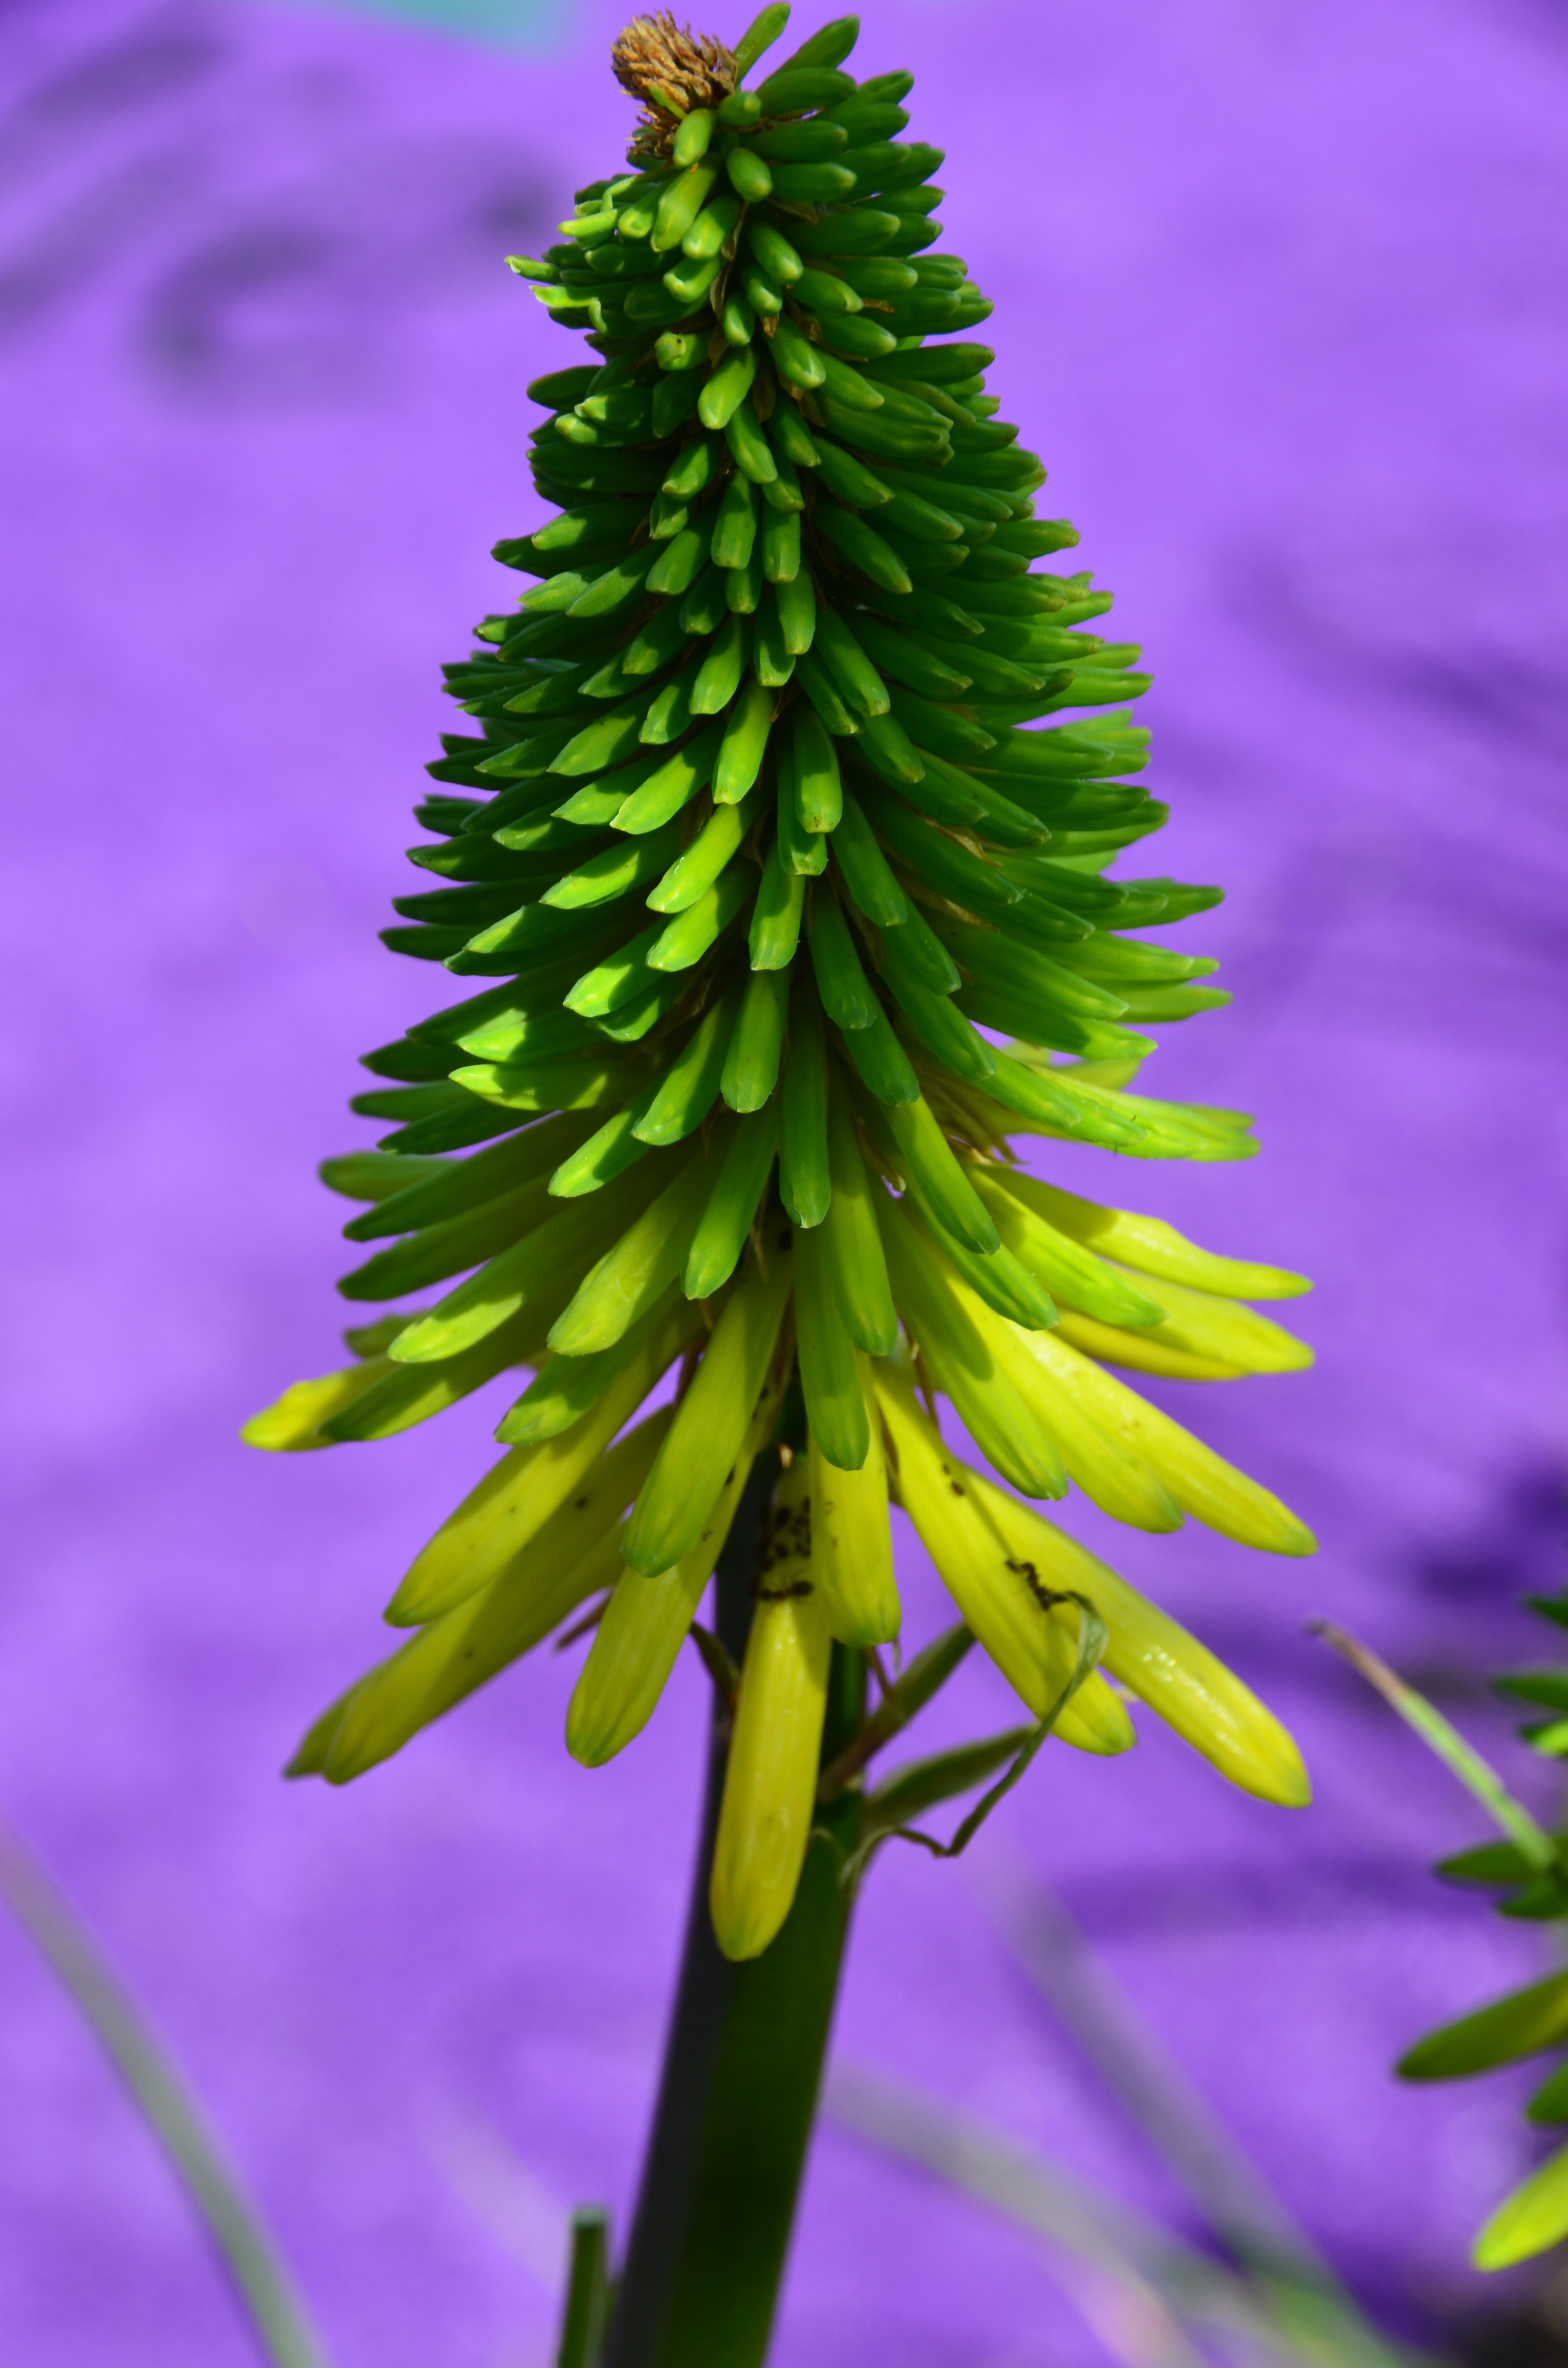
blossom, plant, meadow, leaf, flower, purple, bloom, summer, spring, green, botany, garden, flora, wildflower, close up, macro photography, flowering plant, torch lily, plant stem, land plant